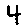
Label: 4